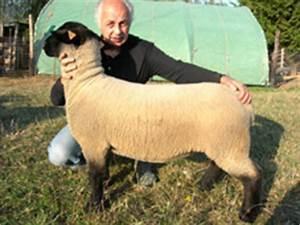
sheep